Monongalia County, West Virginia

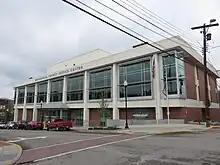
New Monongalia County Justice Center in 2017

Monongalia County, known locally as Mon County, is a county located in the U.S. state of West Virginia. As of the 2020 census, the population was 105,822, making it West Virginia's third-most populous county. Its county seat is Morgantown. The county was founded in 1776. Monongalia County is included in the Morgantown, WV Metropolitan Statistical Area, and is the largest county in North-Central West Virginia. It is part of the Pittsburgh media market.